The Farthest

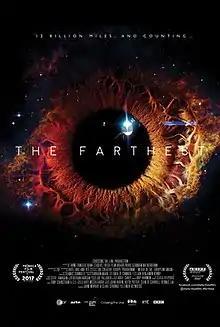
Theatrical release poster

The Farthest (The Farthest - Voyager in Space in the United States on PBS) is an Irish documentary film that chronicles the history of the Voyager program and its two space probes, "Voyager 1" and "Voyager 2", launched in 1977. In 2013, "Voyager 1" became the first human-made object to leave the Solar System and reach interstellar space. This makes the program one of the humankind's greatest achievements. The story is presented through the testimonies of the NASA team involved. The film premiered on 26 February 2017 at the Dublin Film Festival, where it won the Audience Award, and 22 August 2017 on PBS.